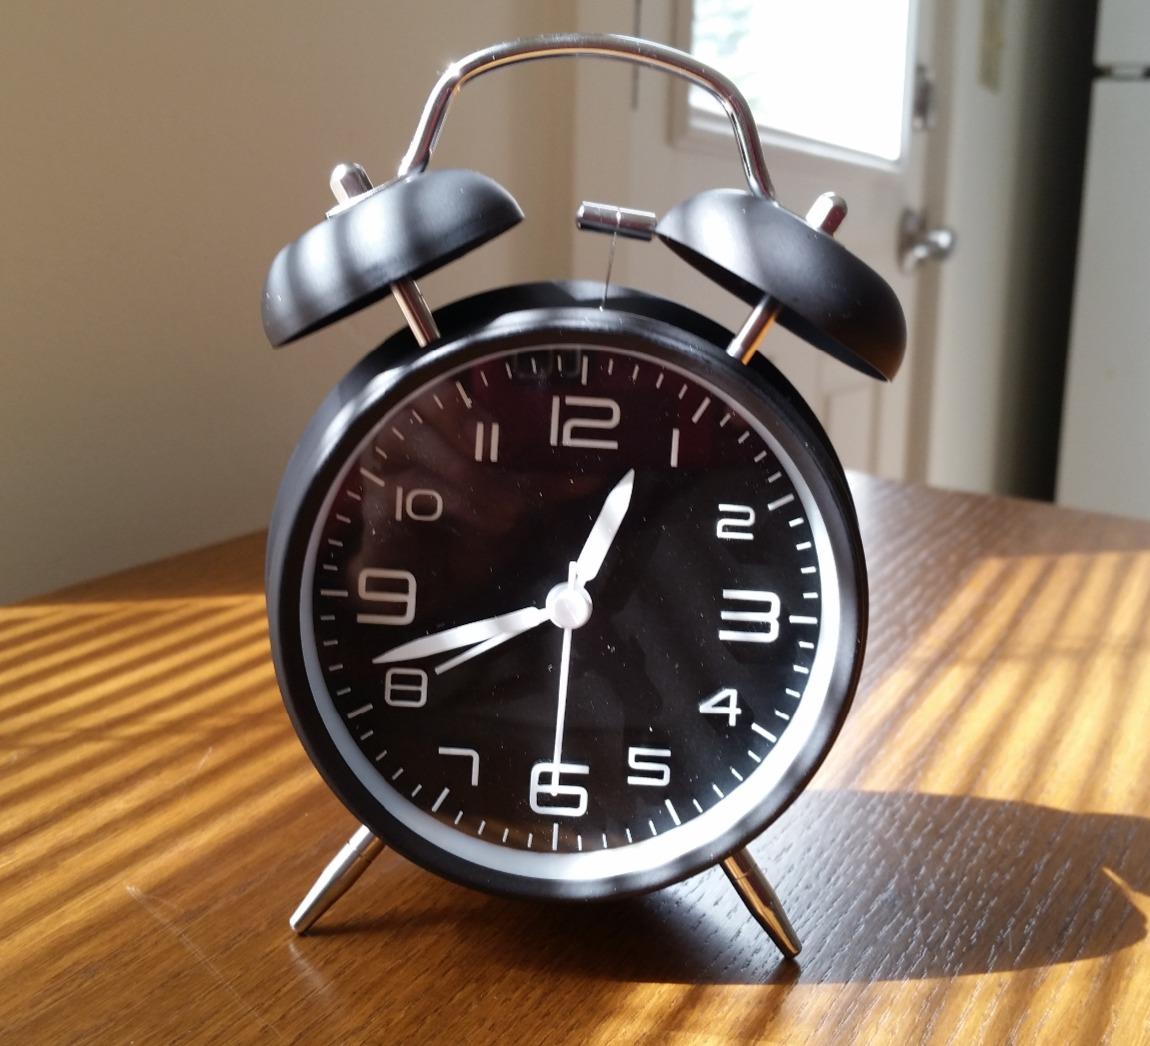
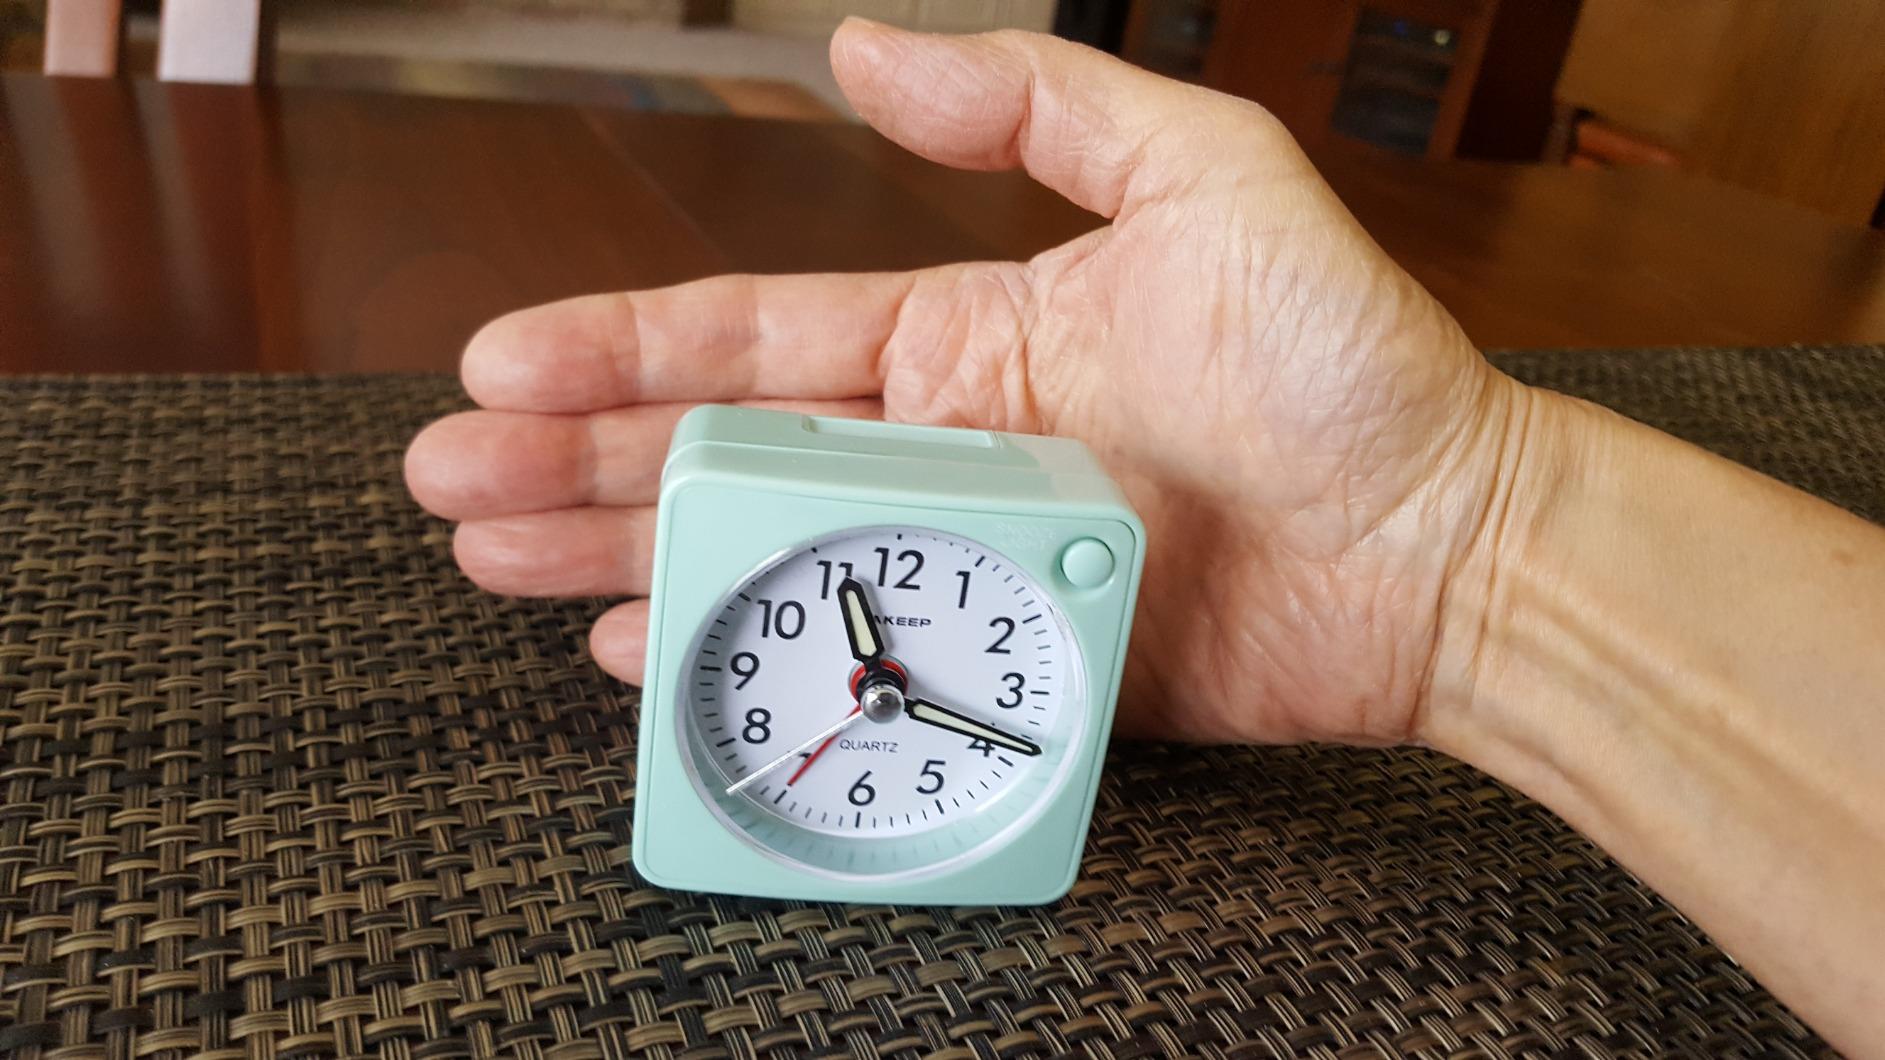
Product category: clock
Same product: no